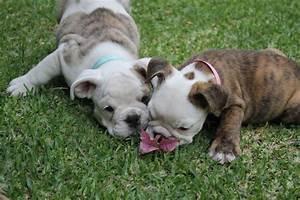
dog